Nová doba Estate

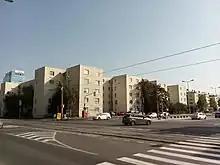
Photograph of one part of the "Nová doba" Estate

The "Nová doba" ("New Times") Estate is a residential complex at "Vajnorská" Street in Bratislava, Slovakia. It was built in 1932 according to the plans of architects Fridrich Weinwurm (1885–1942) and Ignác Vécsei (1883–1944). The complex is an excellent example of the new urban, technical and economic approach being taken to solve the social housing problems. The work is connected with the socialist concept of the "minimum dwelling" (Karel Teige, 1932) and is also close to the ideas of functionalism.